Port Authority of New York and New Jersey

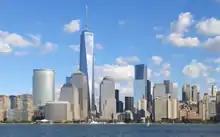
The newly constructed World Trade Center in 2013

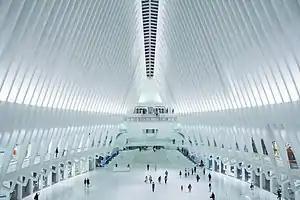
Inside the World Trade Center Transportation Hub

The Port Authority of New York and New Jersey manages and maintains infrastructure critical to the New York/New Jersey region's trade and transportation network—five of the region's airports, the New York/New Jersey seaport, the PATH rail transit system, six tunnels and bridges between New York and New Jersey, the Port Authority Bus Terminal and George Washington Bridge Bus Station in Manhattan and The World Trade Center site.